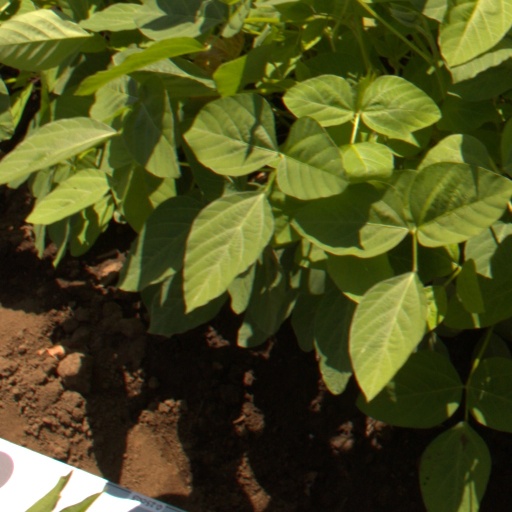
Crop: soybean